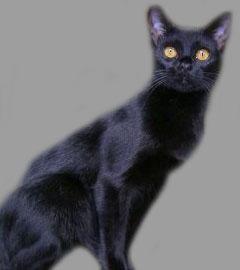
Breed: Bombay